Back Bay, Boston

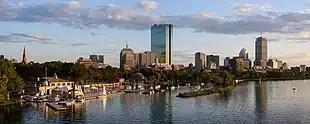
Back Bay and the Charles River

Back Bay is an officially recognized historic neighborhood of Boston, Massachusetts, built on reclaimed land in the Charles River basin. Construction began in 1859, as the demand for luxury housing exceeded the availability in the city at the time, and the area was fully built by around 1900. It is most famous for its rows of Victorian brownstone homes—considered one of the best preserved examples of 19th-century urban design in the United States—as well as numerous architecturally significant individual buildings, and cultural institutions such as the Boston Public Library, and Boston Architectural College. Initially conceived as a residential-only area, commercial buildings were permitted from around 1890, and Back Bay now features many office buildings, including the John Hancock Tower, Boston's tallest skyscraper. It is also considered a fashionable shopping destination (especially Newbury and Boylston Streets, and the adjacent Prudential Center and Copley Place malls) and home to several major hotels.